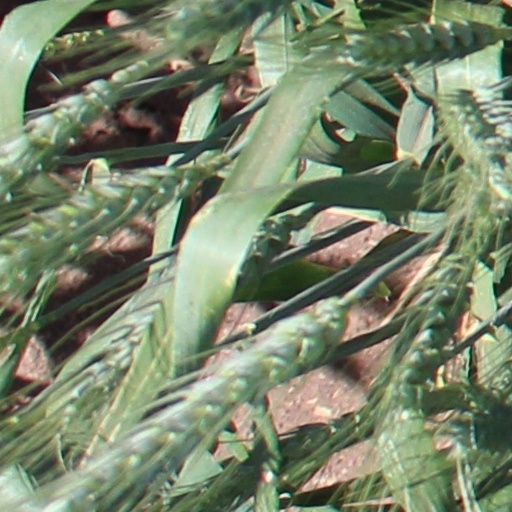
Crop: wheat